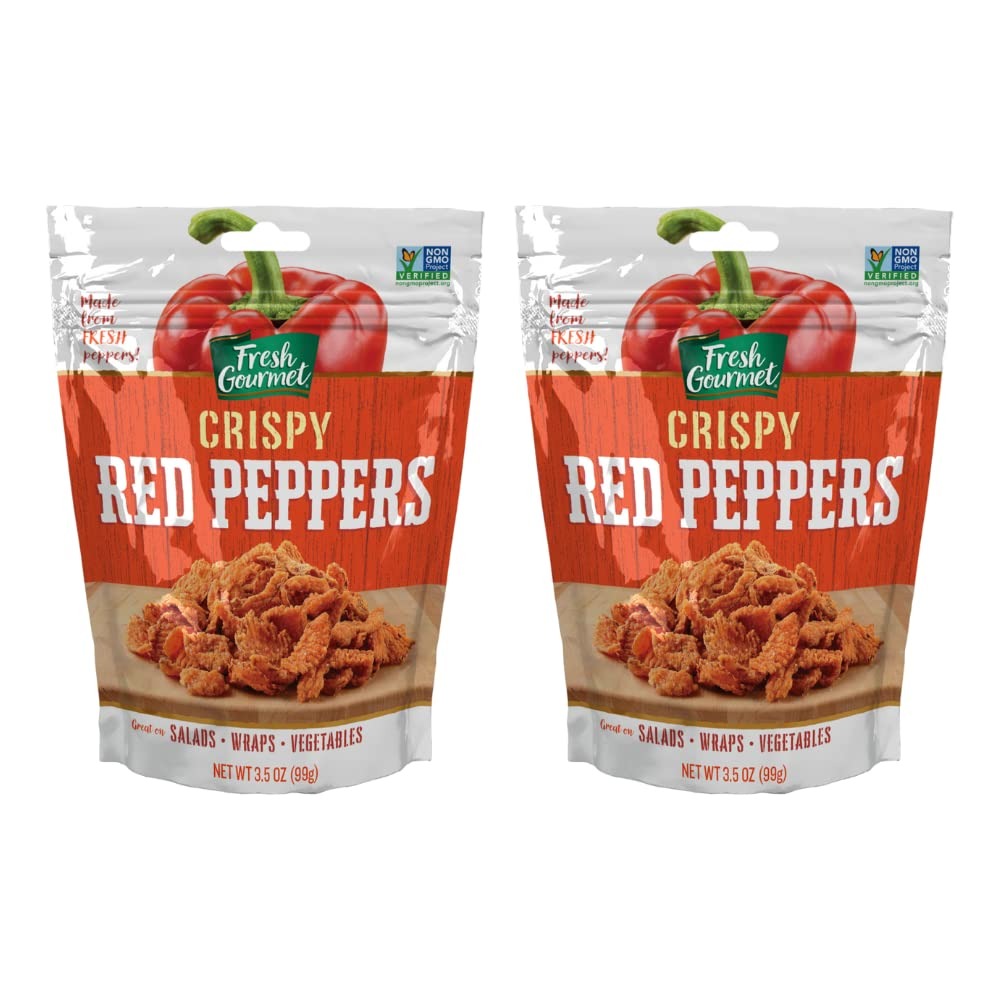
Item Name: Fresh Gourmet Crispy Red Peppers Crunchy Snack and Salad Topper (3.5 Ounce (Pack of 2))
Bullet Point 1: Crispy, fried red peppers for salads, casseroles, wraps, burgers, hot dogs, potatoes, tacos, nachos and more
Bullet Point 2: Made from fresh red peppers
Bullet Point 3: Lightly salted for the perfect taste
Bullet Point 4: Non-Gmo
Product Description: Fresh Gourmet Crispy Red Peppers are lightly breaded and add the perfect crunch and flavor to salads, sandwiches, burgers and more. Made with fresh red peppers and ready to use right out of the bag.
Value: 7.0
Unit: Ounce

Price: 10.54